Vasco Creti

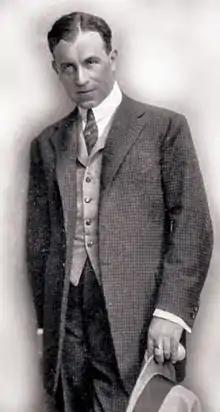
Creti in 1920

Vasco Creti (7 December 1874 – 16 October 1945) was an Italian stage and film actor. He appeared in more than 110 films between 1915 and 1944. He was married to actress Valeria Creti.